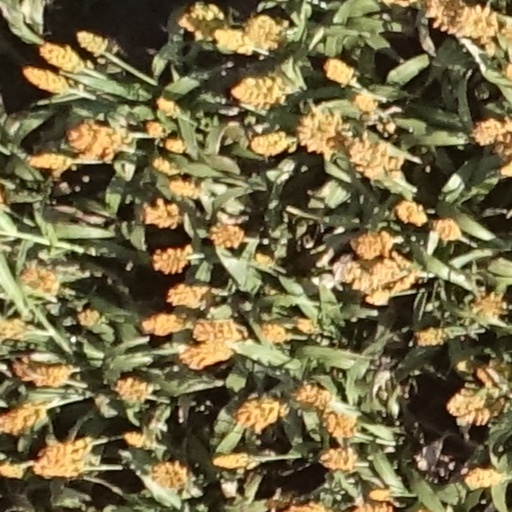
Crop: sorghum